2022 Chinese military exercises around Taiwan

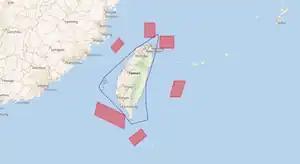
Areas where People's Liberation Army exercises were scheduled to take place between 4–7 August

The 2022 Chinese military exercises around Taiwan were a series of military exercises by the People's Republic of China (PRC) that encircled Taiwan, officially the Republic of China (ROC). They initially lasted from 4–7 August 2022 and involved live-fire drills, air sorties, naval deployments, and ballistic missile launches by the People's Liberation Army (PLA). The exercises started in response to US Speaker of the House Nancy Pelosi's visit to Taiwan.